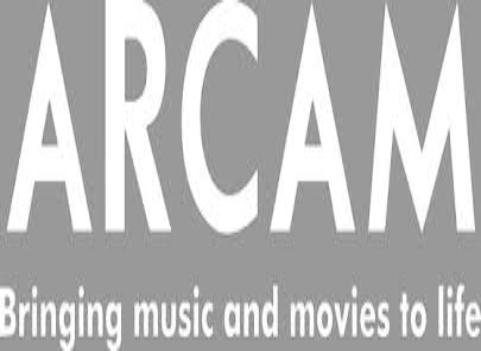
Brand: Arcam
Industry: Electronic